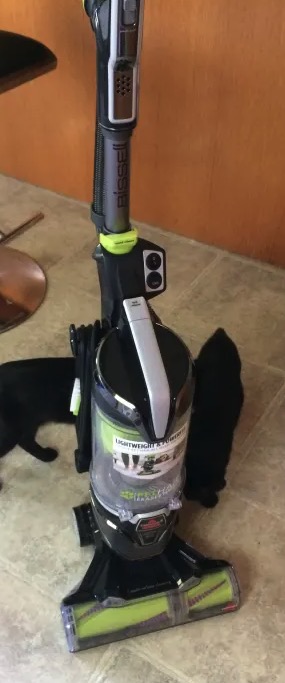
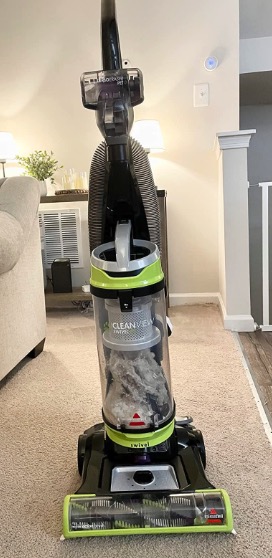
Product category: items_vacuum
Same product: no